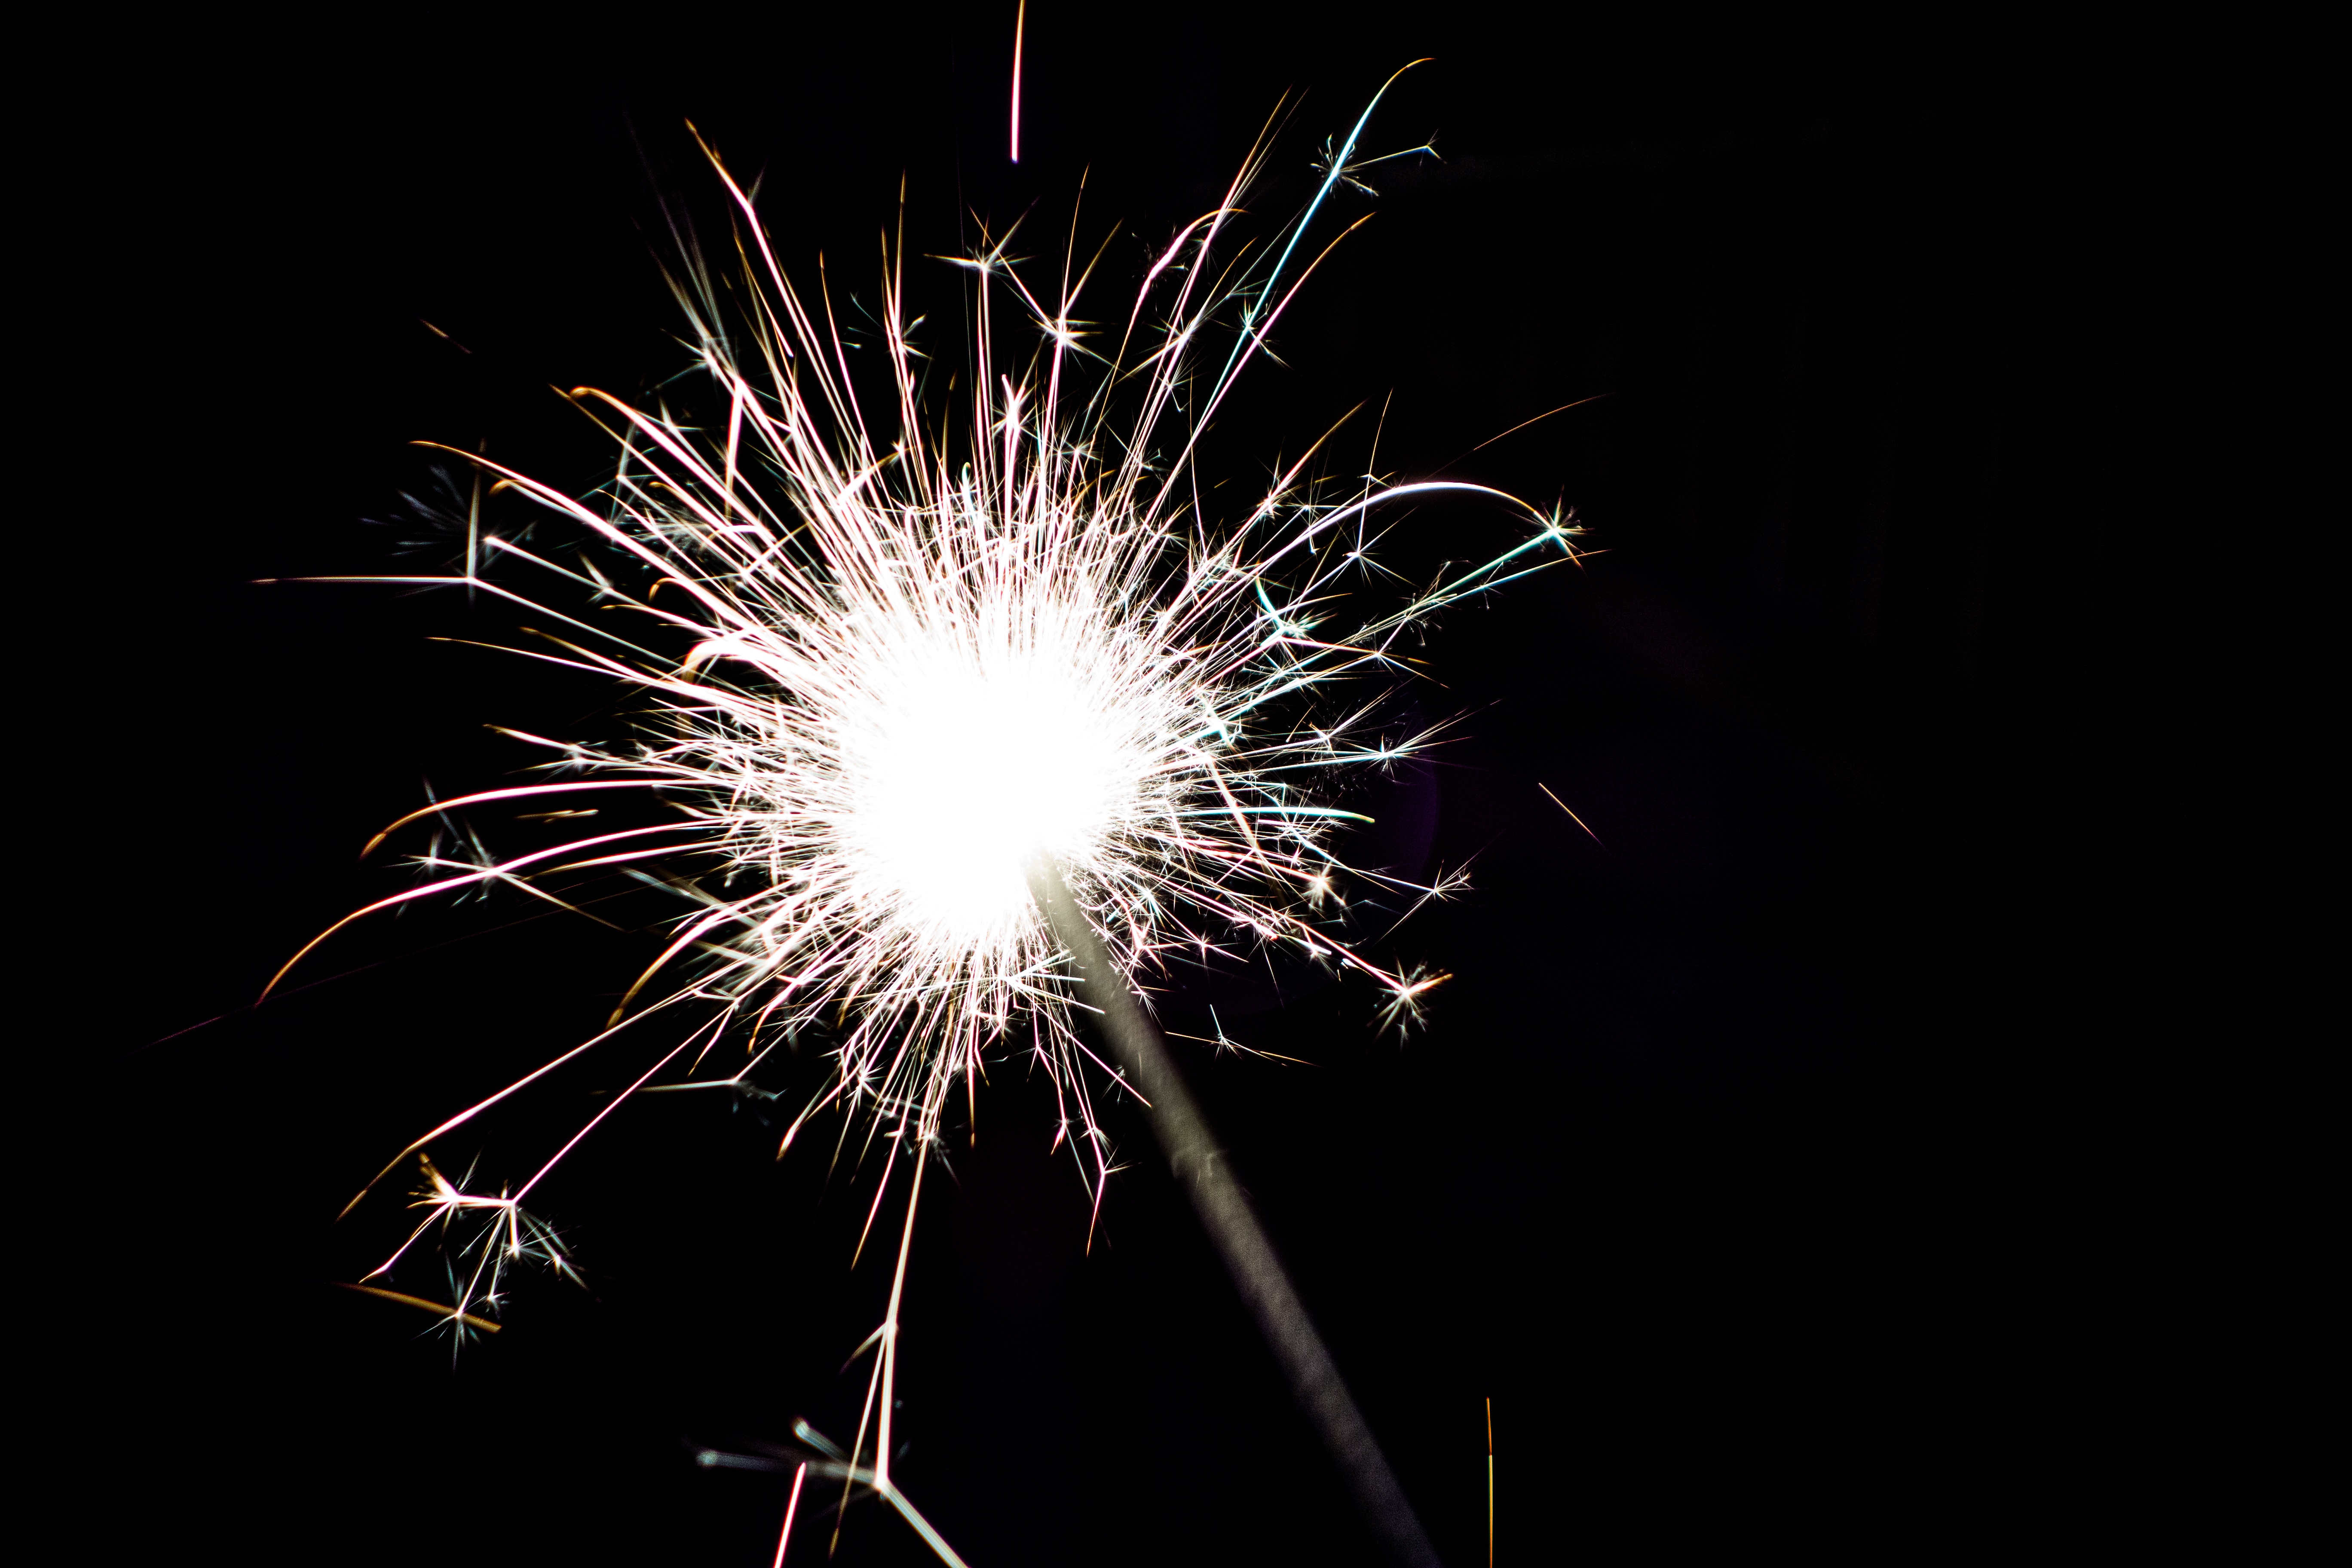
light, white, night, flower, recreation, sparkler, color, pyrotechnics, explosion, cracker, lights, fireworks, illustration, event, sylvester, new year's eve, new year's day, shower of sparks, fireworks art, outdoor recreation